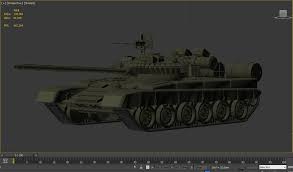
Label: T-80